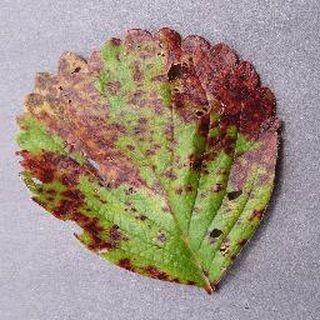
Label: strawberry_leaf_scorch